Light therapy

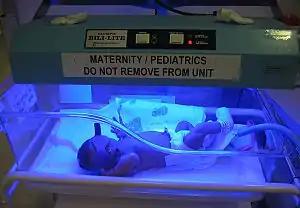
A baby in neonatal care under a blue-light (420–470 nm) phototherapy lamp wearing only a diaper, being treated for newborn jaundice (hyperbilirubinemia)

Exposure to UV-B light at wavelengths of 290-300 nanometers enables the body to produce vitamin D3 to treat vitamin D3 deficiency.